Stoma

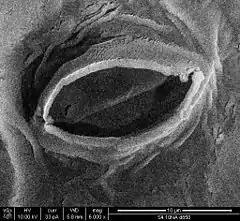
Electron micrograph of a stoma from a bok choy ("Brassica chinensis") leaf

Carbon dioxide, a key reactant in photosynthesis, is present in the atmosphere at a concentration of about 400 ppm. Most plants require the stomata to be open during daytime. The air spaces in the leaf are saturated with water vapour, which exits the leaf through the stomata in a process known as transpiration. Therefore, plants cannot gain carbon dioxide without simultaneously losing water vapour.